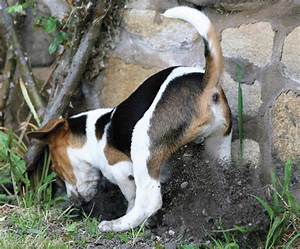
Label: dog